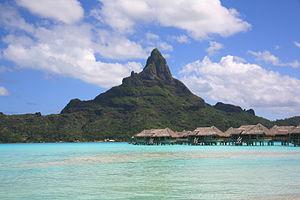
Bora-Bora est une des îles Sous-le-Vent de l'archipel de la Société en Polynésie française. Elle est située à 255 km à l'ouest-nord-ouest de la capitale Papeete. On appelle aussi l'île Mai te pora.
Cet article vise à donner une liste exhaustive des colonies et possessions françaises au cours de l'Histoire, quel que soit leur statut.